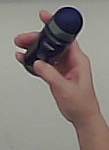
Product: nivea_rollon